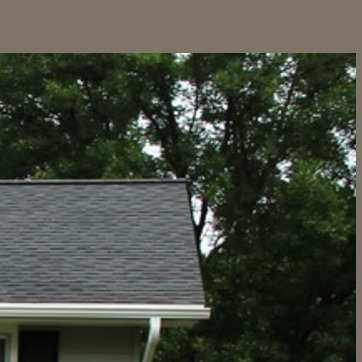
Material: other